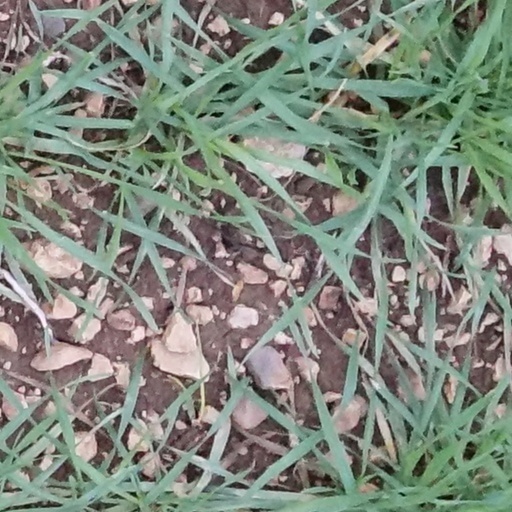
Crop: wheat